Meredith Russo

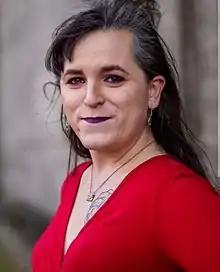
Meredith Russo

Meredith Russo (born c. 1986/1987) is an American young adult author from Chattanooga, Tennessee.